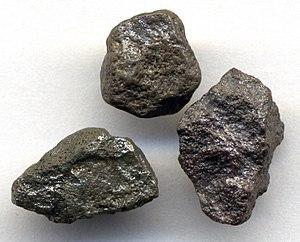
Berbérati est une ville de République centrafricaine située dans la préfecture de Mambéré-Kadéï dont elle constitue l'une des trois sous-préfectures. Berbérati est par sa population la troisième plus importante ville du pays.
Le carbonado est une formation naturelle du diamant en agrégat polycristallin d'éléments microscopiques de deux à quarante micromètres de taille, très poreux, d'aspect lustré à la surface et dont la couleur varie du noir au vert ou au jaune. Sa dureté est de 10 sur l'échelle de Mohs comme pour les diamants traditionnels et ils se seraient formés entre 2,6 et 3,8 milliards d'années avant notre ère dans l'espace.
La République centrafricaine, couramment appelée le ou la Centrafrique, en sango : Ködörösêse tî Bêafrîka, est un État d'Afrique centrale en voie de développement, dont la population est estimée à 4 500 000 habitants en 2020, pour une superficie d'environ 623 000 km². Il est entouré par le Cameroun à l'ouest, le Tchad au nord-ouest, le Soudan au nord-est, le Soudan du Sud à l'est, la république démocratique du Congo au sud-est et la république du Congo au sud-ouest. Le pays est membre de l'Union africaine, de la Communauté économique et monétaire de l'Afrique centrale, de la Communauté des États sahélo-sahariens et de l'Organisation de la coopération islamique.